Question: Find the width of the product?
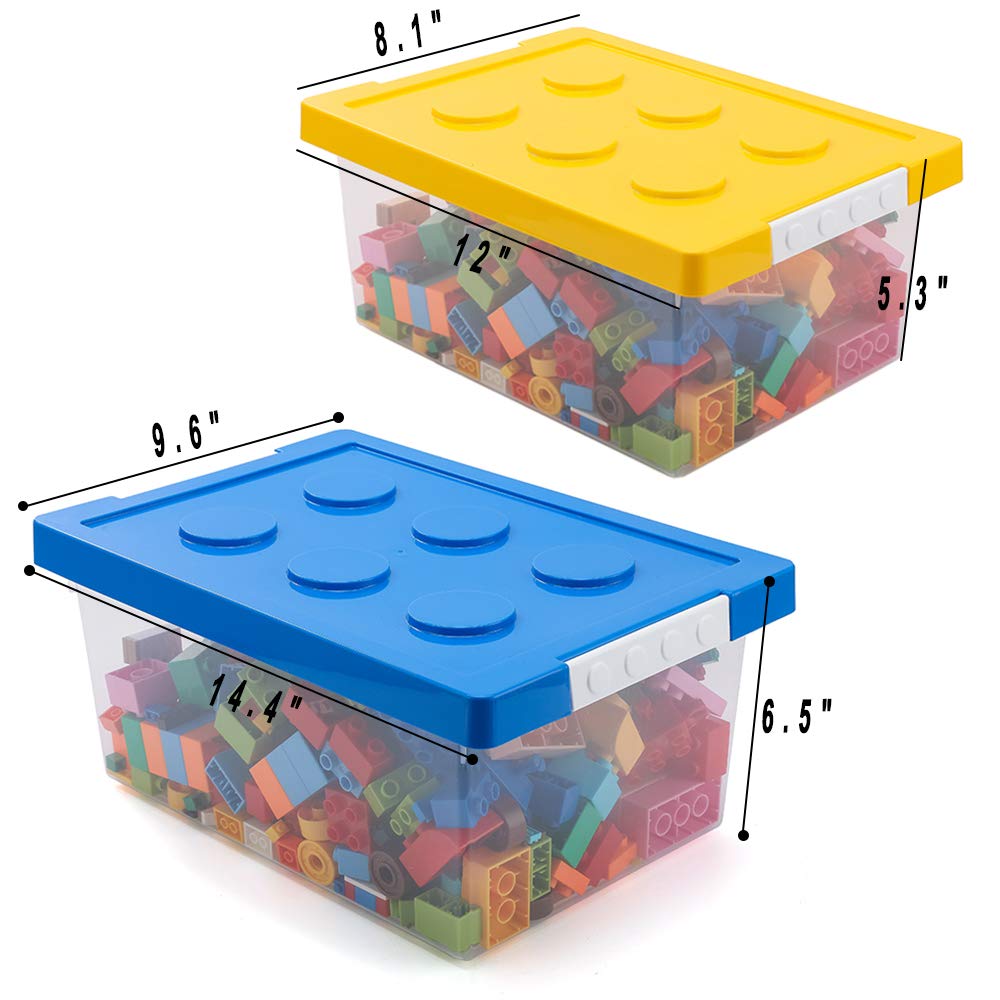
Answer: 9.6 inch